Trophic state index

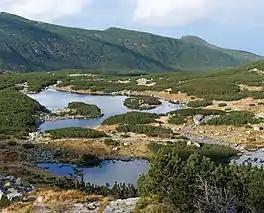
Kurtkowiec Lake, an oligotrophic lake in the Tatra Mountains of southern Poland

Limnologists use the term "oligotrophic" or "hipotrophic" to describe lakes that have low primary productivity due to nutrient deficiency. (This contrasts against eutrophic lakes, which are highly productive due to an ample supply of nutrients, as can arise from human activities such as agriculture in the watershed.)